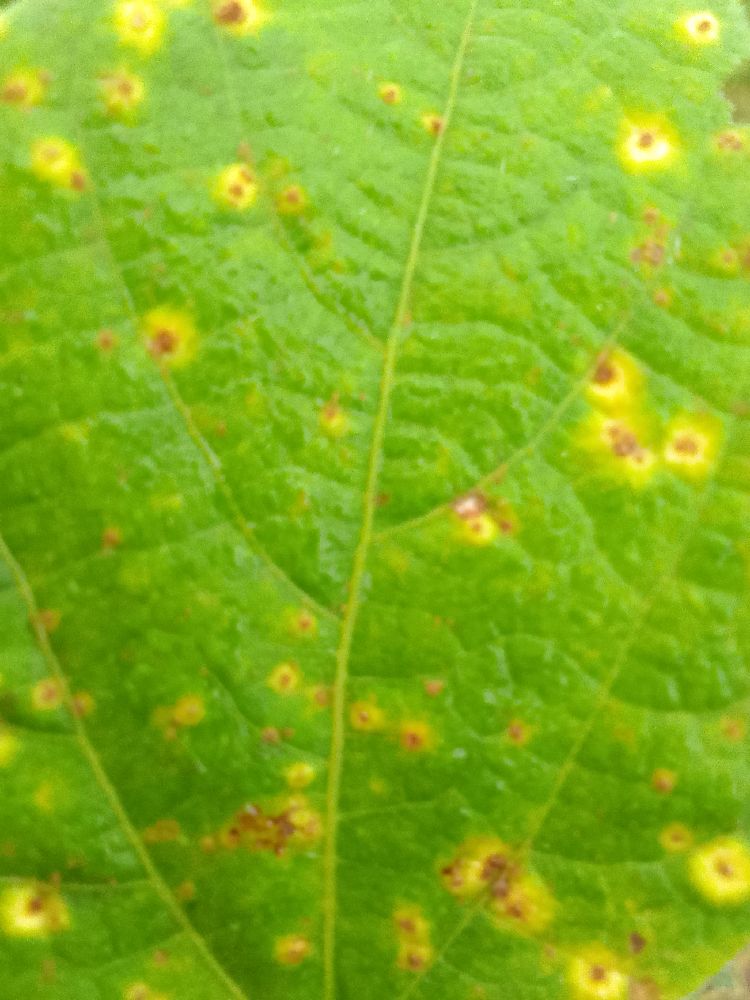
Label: rust